Chinese Temple and Settlement Site, Croydon

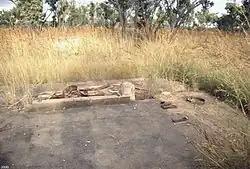
Chinese Temple and Settlement Site, 2000

Chinese Temple and Settlement Site is a heritage-listed temple off Gulf Developmental Road, Croydon, Shire of Croydon, Queensland, Australia. It was built circa 1880s. It was added to the Queensland Heritage Register on 28 July 2000.